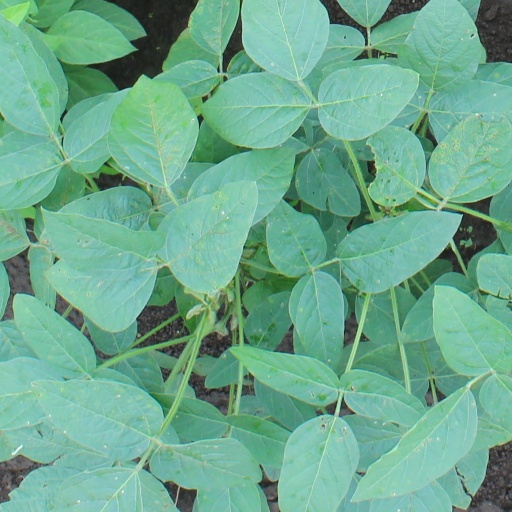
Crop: soybean